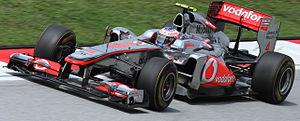
La McLaren MP4-26 est la monoplace de Formule 1 engagée par l’équipe Vodafone McLaren Mercedes dans le cadre du championnat du monde de Formule 1 2011. Présentée le 4 février 2011 sur la Potsdamer Platz à Berlin, près du centre Vodafone, elle débute en championnat le 27 mars 2011 au Grand Prix d’Australie, pilotée par les Anglais Lewis Hamilton et Jenson Button.
Le Grand Prix automobile de Malaisie 2011, disputé le 10 avril 2011 sur le circuit international de Sepang, est la 841ᵉ épreuve du championnat du monde de Formule 1 courue depuis 1950 et la seconde manche du championnat 2011. Il s'agit de la treizième édition du Grand Prix de Malaisie comptant pour le championnat du monde de Formule 1.